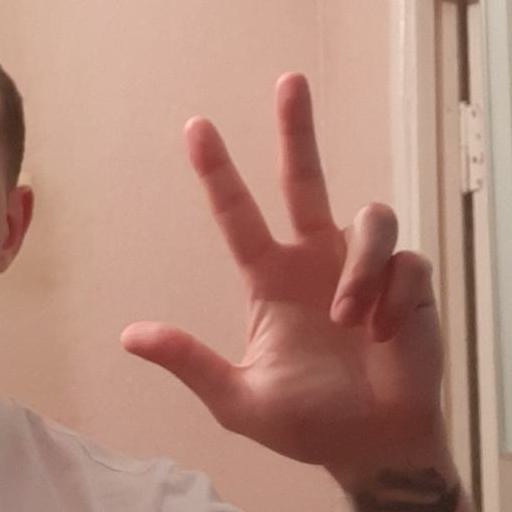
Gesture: three2